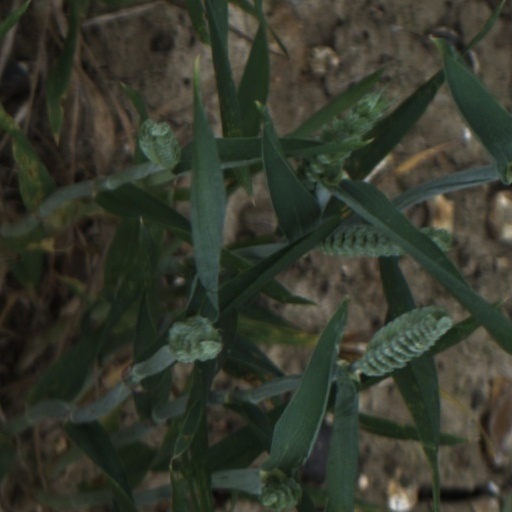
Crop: wheat